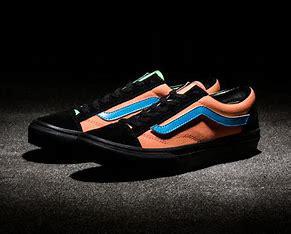
Brand: Vans
Model: Style 36 Skate